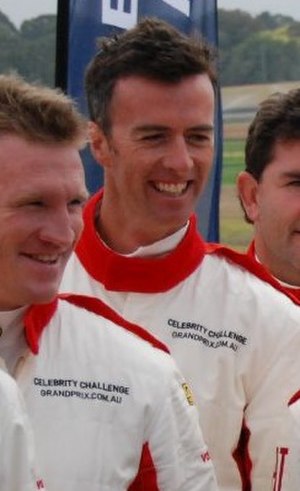
Nicholas Green
Nick Green (2008)
Nicholas David Green er en australsk tidligere roer, dobbelt olympisk guldvinder og firedobbelt verdensmester.